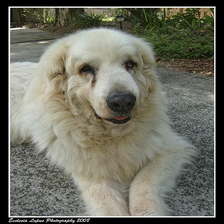
Species: dog
Breed: great pyrenees